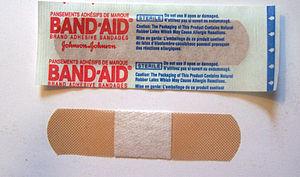
Johnson & Johnson est une entreprise pharmaceutique américaine fondée en 1886. Elle produit du matériel pharmaceutique et médical, des produits d’hygiène, des cosmétiques et fournit également des services connexes aux consommateurs ainsi qu'aux professionnels de santé.